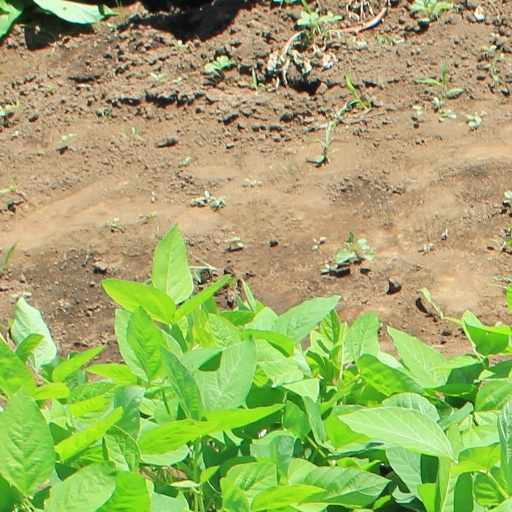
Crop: soybean